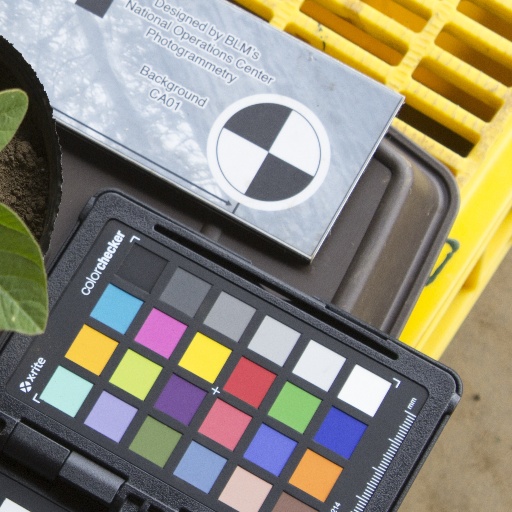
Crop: soybean